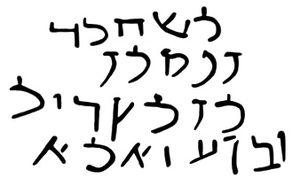
La synagogue de Doura Europos est un édifice de culte juif situé dans la ville hellénistique et romaine de Doura Europos dans la province de Syrie. C'est l'un des monuments les plus importants pour l'étude de l'art juif dans l'Antiquité, témoin du judaïsme synagogal.